Dr. Strangelove

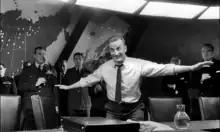
General Buck Turgidson imitating a low-flying B-52 "frying chickens in a barnyard"

George C. Scott played the role of General Buck Turgidson, the Chairman of the Joint Chiefs of Staff. In this capacity General Turgidson was the nation's highest-ranking military officer and the principal military adviser to the president and the National Security Council. He is seen during most of the movie advising President Muffley on the best steps to take in order to stop the fleet of B-52 Stratofortresses that was deployed by Brigadier General Jack D. Ripper to drop nuclear bombs on Soviet soil.